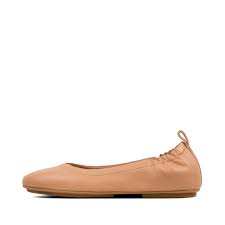
Label: Ballet Flat